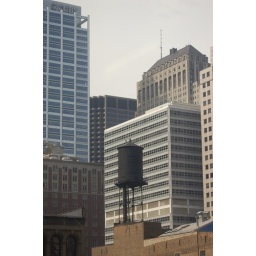
A water tower sits atop a building surrounded by skyscrapers in downtown Chicago.